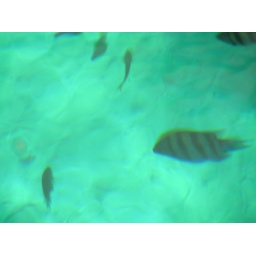
fish in the Red Sea at Dolphin Reef - picture is taken from surface of water - that is how clear the water is